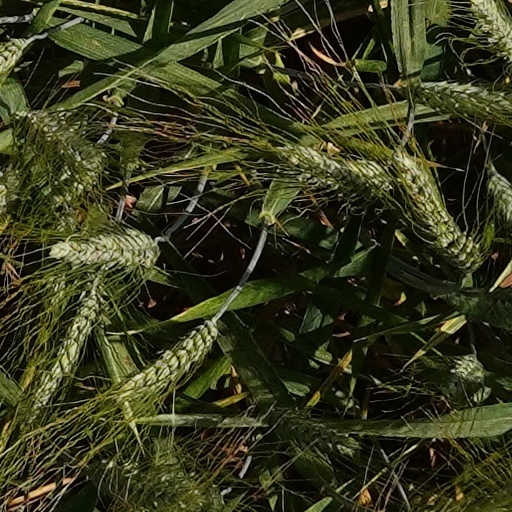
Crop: wheat